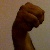
The image shows a hand gesture representing the letter 'M' in Indian Sign Language.